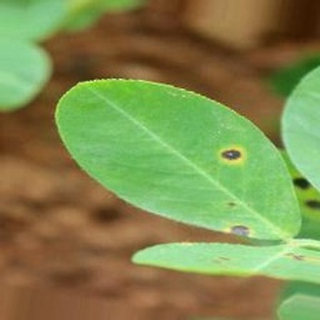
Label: groundnut_early_leaf_spot